2012 Tour de France, Prologue to Stage 10

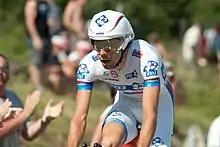
's Thibaut Pinot "(pictured in the next stage)", the winner of stage eight

The race entered Switzerland after of the parcours, going through the Jura Mountains with a total of seven rated climbs including the first-category Col de la Croix – the summit of which was at after a , 9.2% average gradient climb – before the finish in Porrentruy. Ten riders made the immediate breakaway from the peloton, but the gap that they had achieved was closed down by the team ahead of the day's first climb, the Côte de Bondeval. Jens Voigt of attacked off the front of the lead group to take the point on offer for the mountains classification, and was joined by several more riders on the descent; however, the group only held a gap of twenty seconds at the mark.